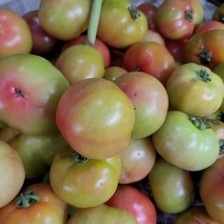
Label: tomato